Sexy (Glee)

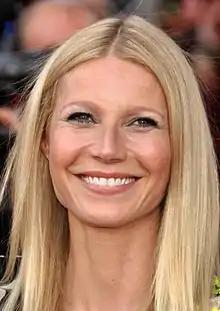
In "Sexy", Paltrow ("pictured") reprised her role as substitute teacher Holly Holliday.

"Sexy" marked Paltrow's second guest appearance on "Glee" as substitute teacher Holly Holliday. She first appeared earlier in the second season, in the seventh episode, "The Substitute". The role was devised for her by series co-creator Ryan Murphy, who suggested that she showcase her vocal and dancing talent ahead of the release of the film "Country Strong", in which Paltrow plays a country singer. Paltrow was signed to "Glee" for two episodes, with "The Substitute" originally intended to feature a love quadrangle between Holly, Will, Emma and Carl. Her initial arc was, however, reduced to a single episode. Post-broadcast, Murphy said they both hoped she would appear on "Glee" again in the future, depending on the right storyline. In January 2011, Paltrow confirmed that she would be reprising the role. Murphy stated that she would appear in episodes fifteen and sixteen as a sex education teacher, and would serve as a love interest for Will, though she actually appeared in episodes fifteen and seventeen. Stamos also reprised his role as Emma's husband Carl. As of March 2011, he was unsure whether he would return to "Glee" again, but stated that he might do so to conclude Emma and Carl's storyline, explaining: "I think people like me on there, but they really love Will and Emma together. So I don't know how much longer people can stand Will and Emma not being together."